Sexual violence in Haiti

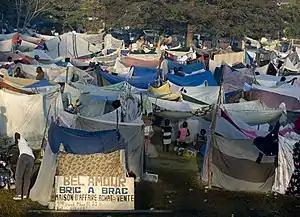
After the 2010 earthquake, more than a million people moved into tent cities rife with violence.

Over a million people made homeless in the 2010 earthquake in Haiti moved into refugee camps that offered little food, work, or safety. The UN reported that as of October 2012 about 370,000 people were still in the camps and facing poor and insecure living conditions. The earthquake directly preceded a rapid increase in the numbers of sexual violence in Haiti.